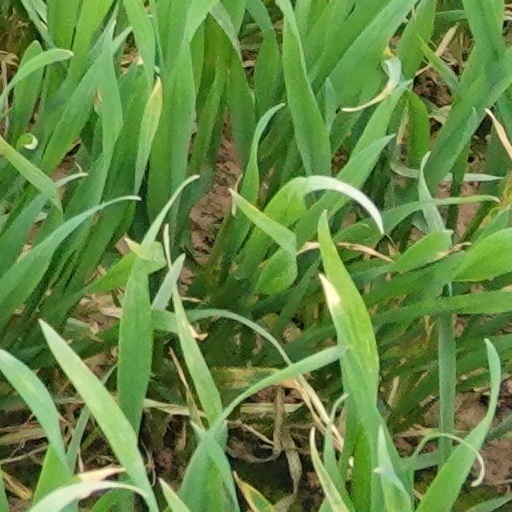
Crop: wheat